Discovery Family

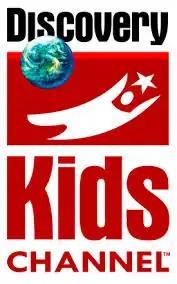

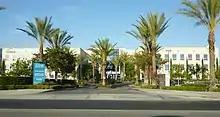
Hasbro Studios (headquarters in Burbank, California pictured) supplied much of the channel's programming during its existence.

Discovery Communications launched Discovery Kids Channel on October 22, 1996, as part of a suite of four new digital cable channels that included Discovery Travel & Living Network, Discovery Civilization Network, and Discovery Science Network. Upon its launch, the channel primarily offered adventure, nature, and science-themed programs aimed towards a children's audience between ages 6 and 11. Marjorie Kaplan, the network's senior vice president, explained that the creation of Discovery Kids Channel was influenced primarily by children, who were watching its parent network's programming together with their parents.